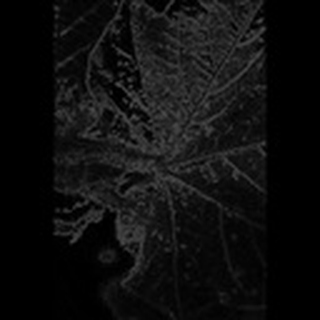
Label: cotton_aphids